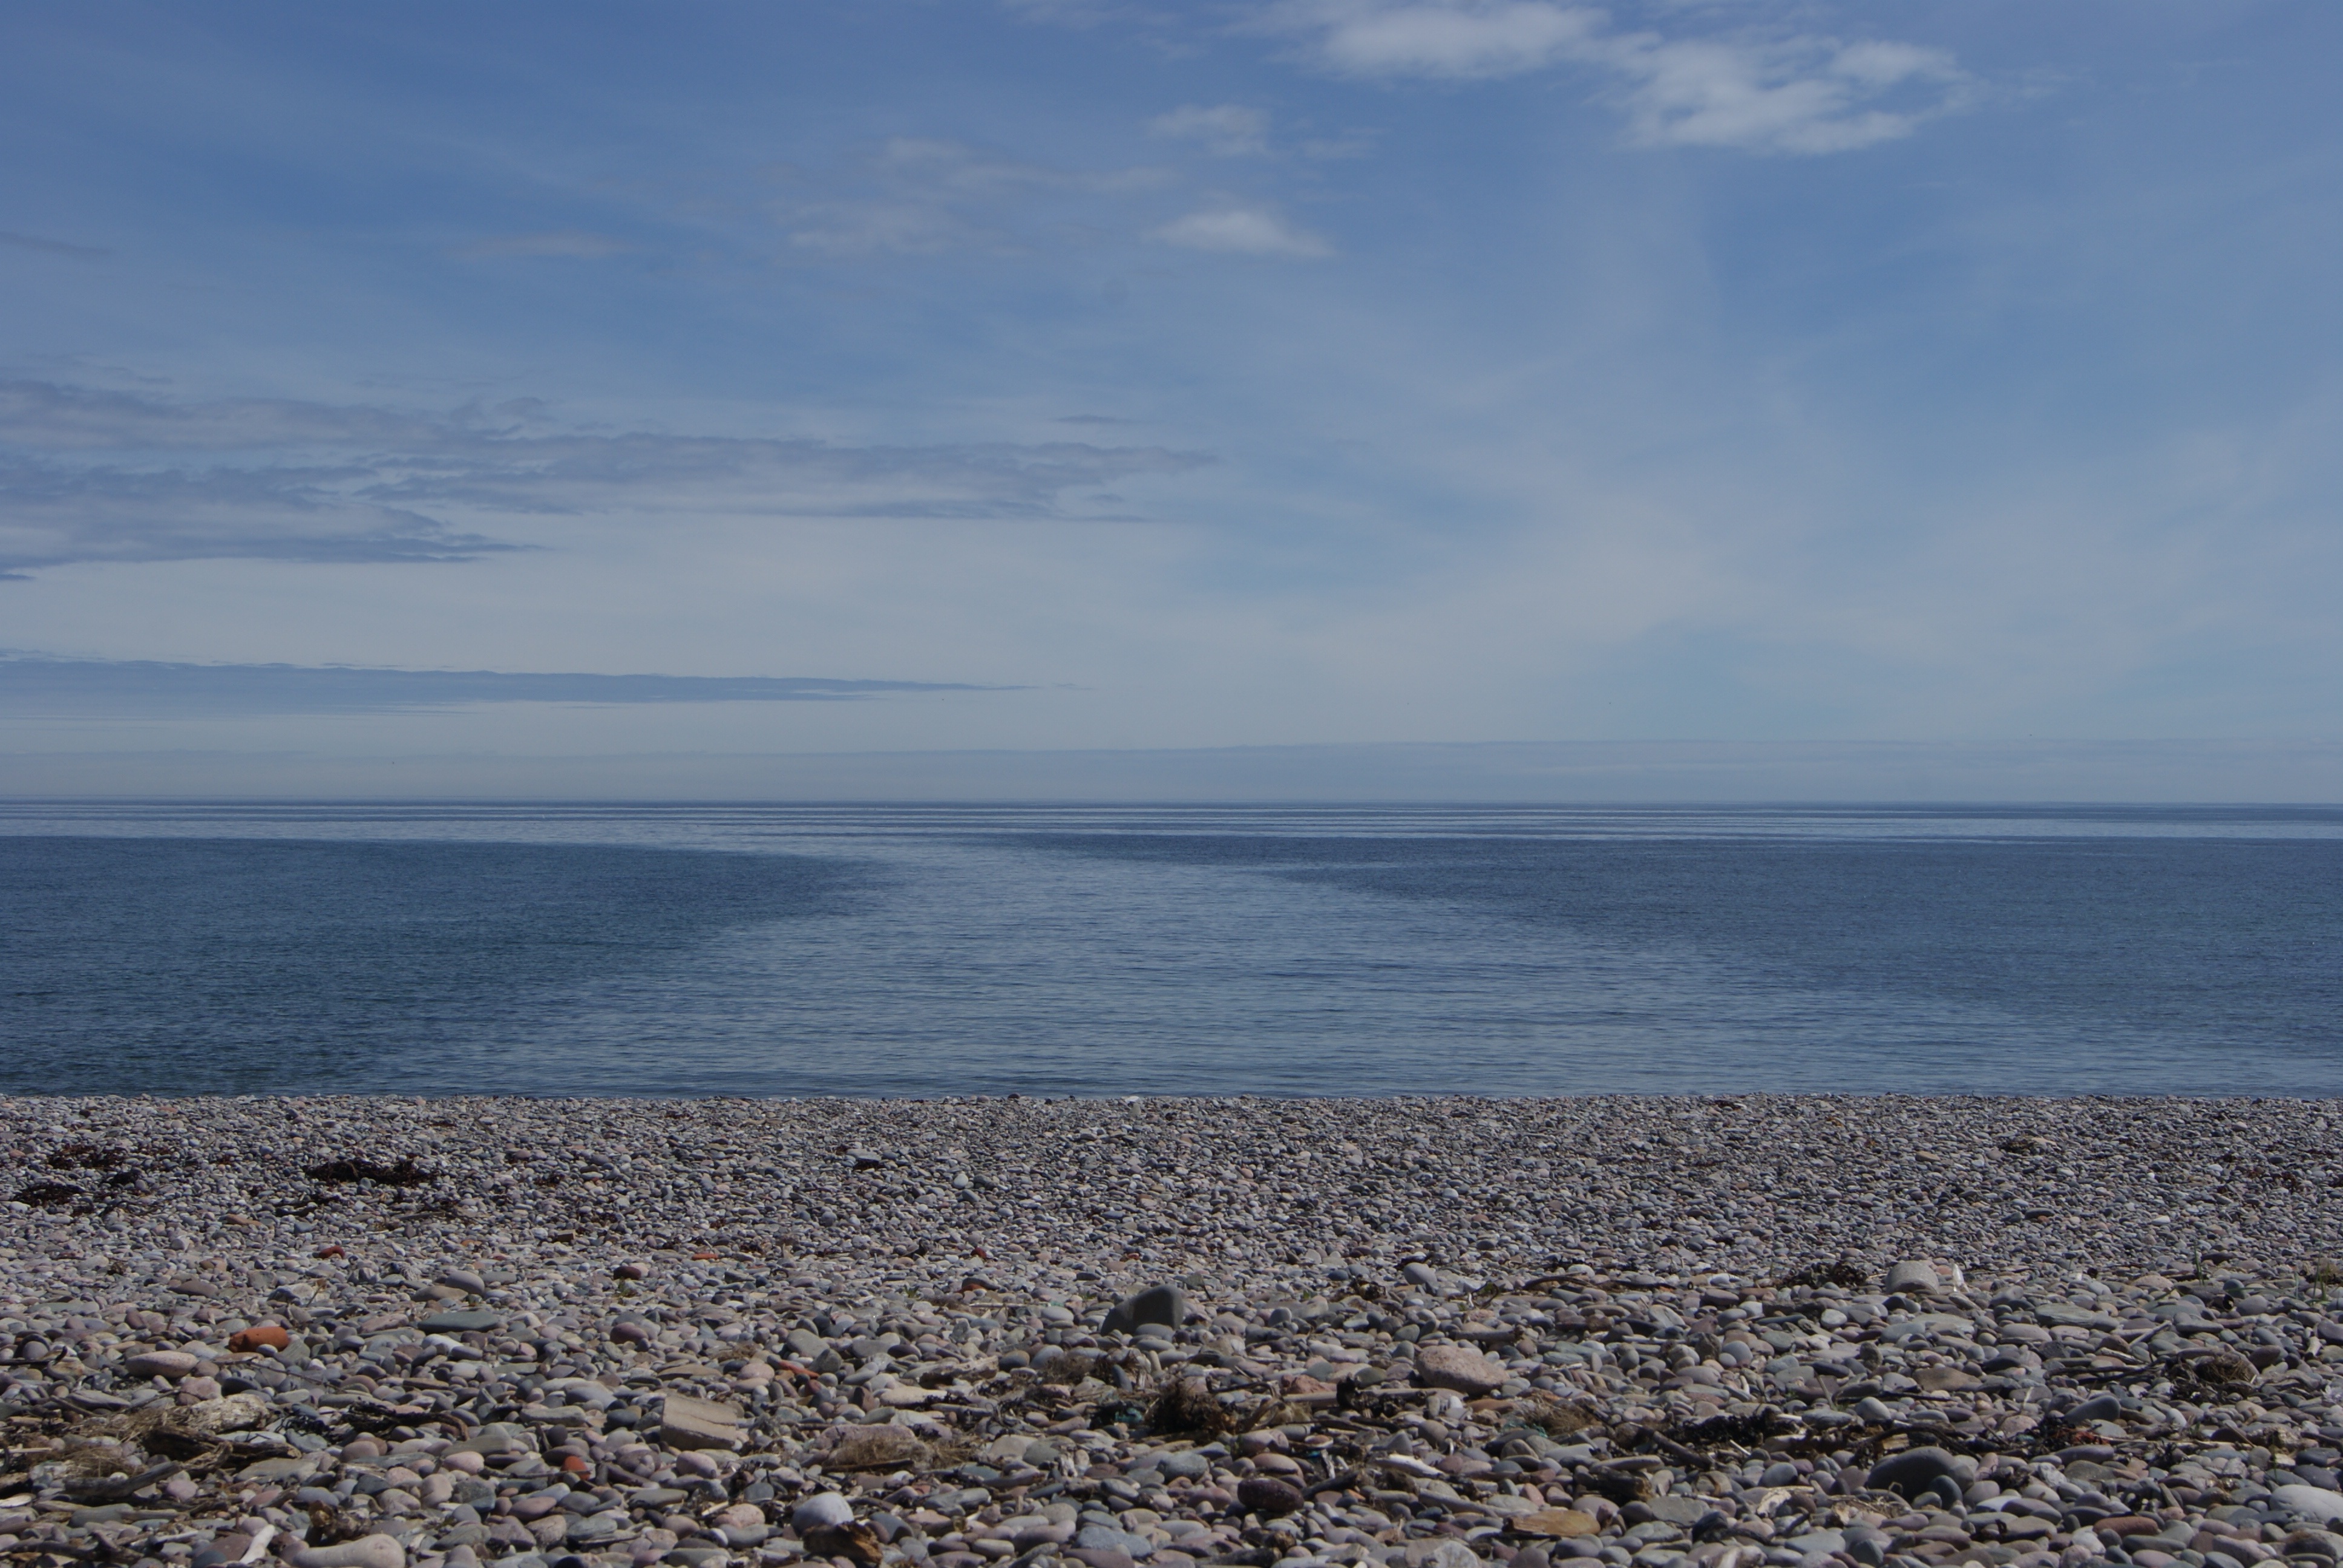
beach, sea, coast, water, nature, sand, rock, ocean, horizon, cloud, sky, sunlight, morning, shore, wave, dawn, dusk, idyllic, reflection, tranquil, seascape, bay, lifestyle, leisure, material, body of water, stones, scene, cape, mudflat, wind wave